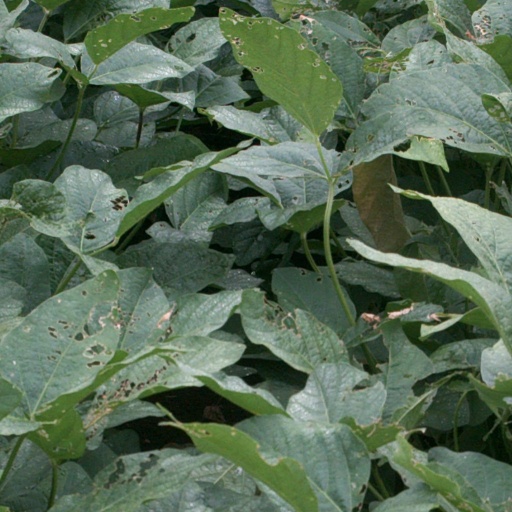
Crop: soybean